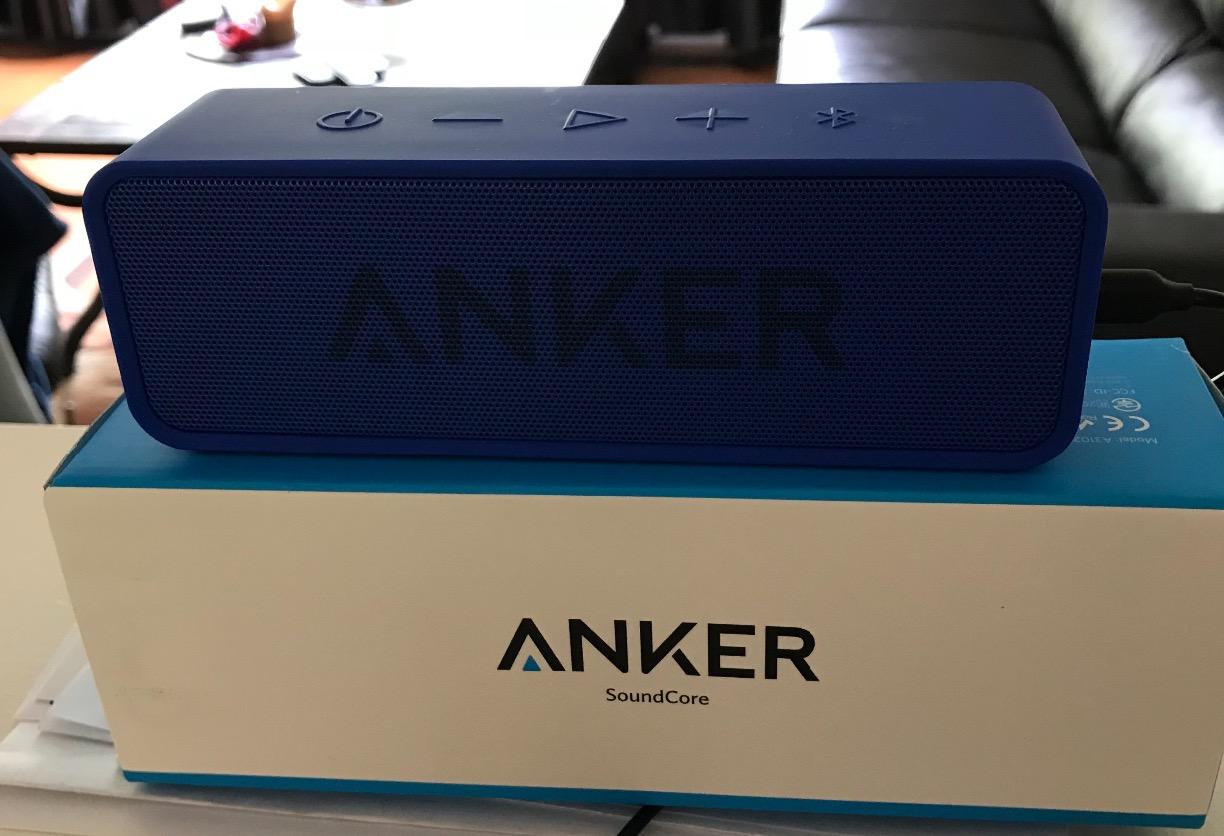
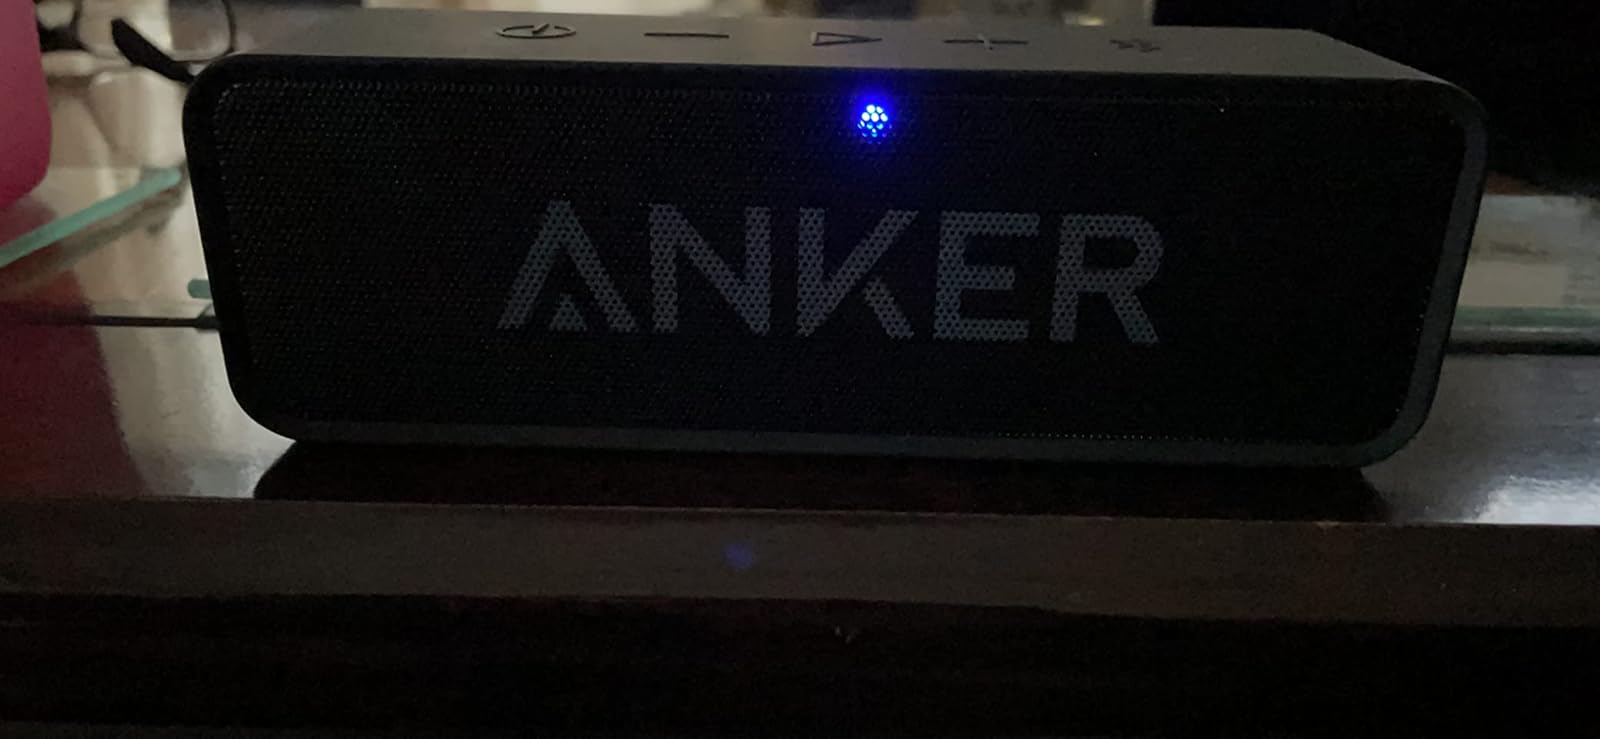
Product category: speaker
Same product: no